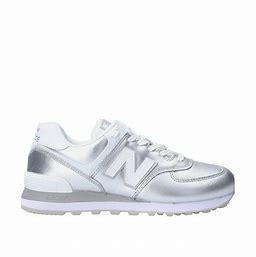
Brand: New
Model: Balance WL574